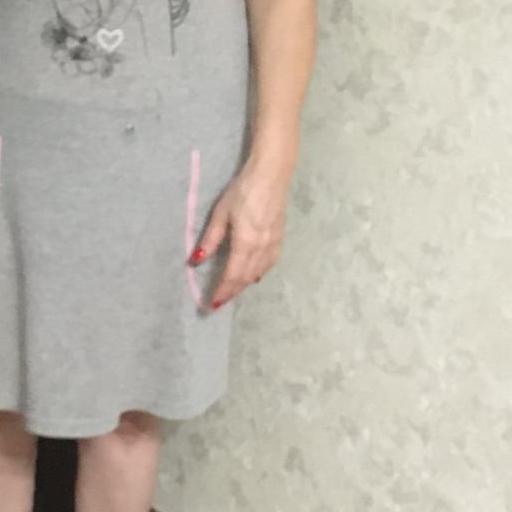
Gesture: no_gesture